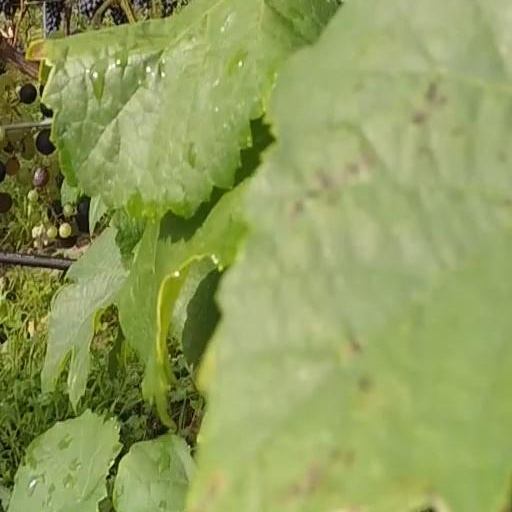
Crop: grape